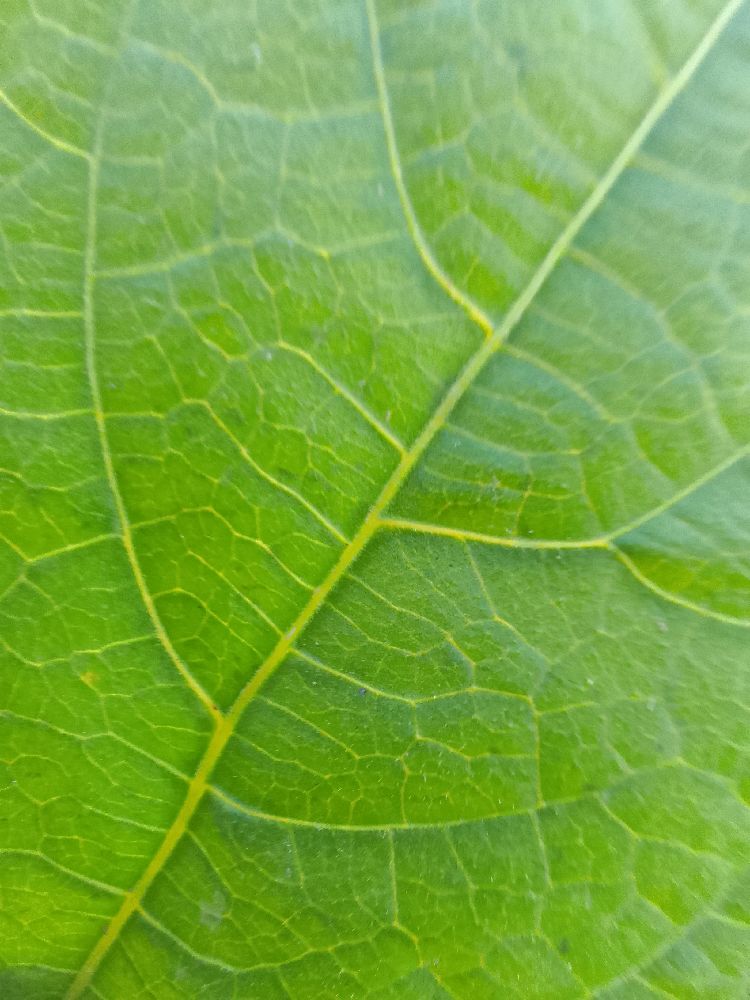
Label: healthy